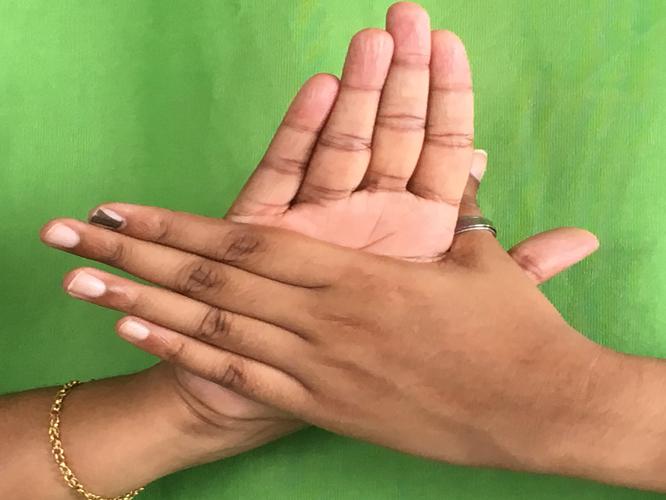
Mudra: Chakra
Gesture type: double_hand